Dolores O'Riordan

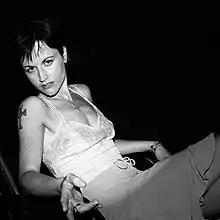
O'Riordan in 2001

"Bury the Hatchet" was quickly followed by her fifth effort with the group, "Wake Up and Smell the Coffee", released on 22 October 2001. On 15 December 2001, O'Riordan performed solo in the Vatican as part of the annual Vatican Christmas concert (Concerto di Natale) for Pope John Paul II. She sang "Analyse", "Panis angelicus", "Little Drummer Boy" and "Silent Night" with a 67-piece orchestra accompanying all artists. The show was broadcast to well over 200 million people around the world.